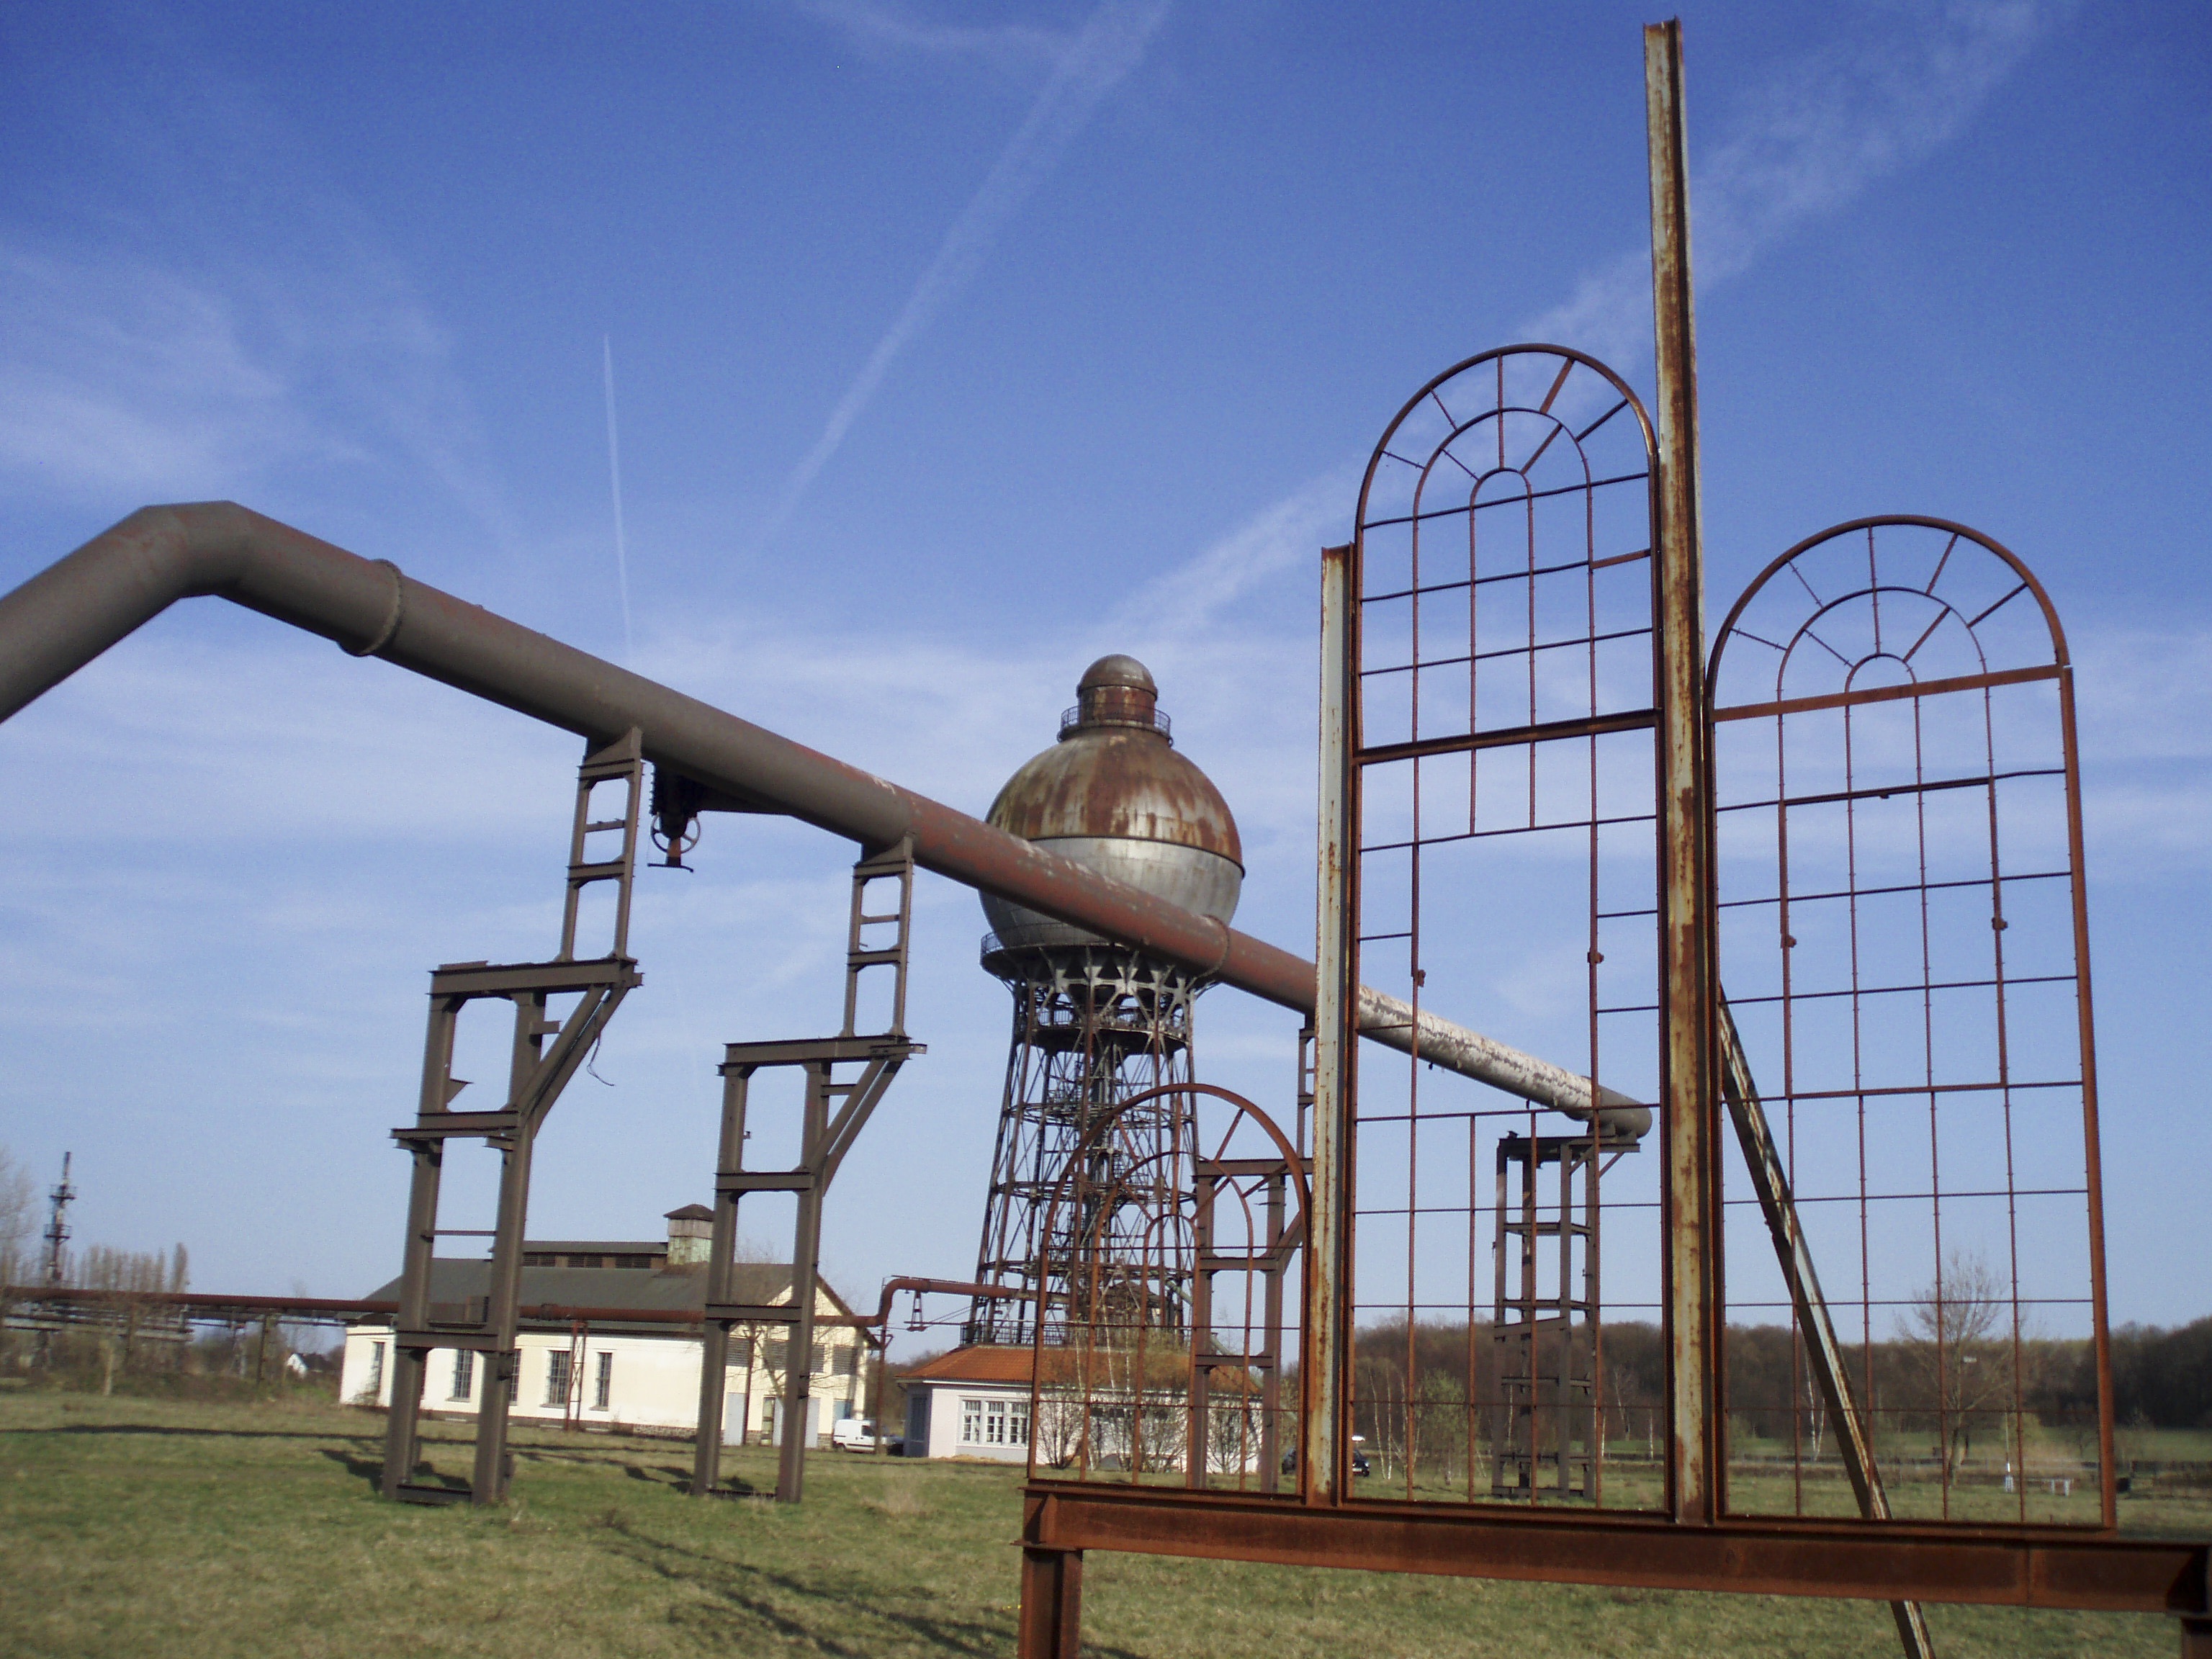
architecture, sky, technology, window, building, steel, recreation, construction, museum, metal, industry, ruin, energy, water tower, pipes, rusty, symmetry, germany, iron, stainless, lower saxony, northern germany, sky building, l neburg, gifhorn, outdoor play equipment, public utility, metal tubes, hut museum ilsede, ilseder h tte